Steam Deck

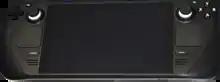
Front side of the LCD model

The Steam Deck is a handheld gaming computer produced by Valve Corporation, designed to run games available on the Steam storefront. Built upon the experiences gained from Valve's earlier ventures with Steam Machine and the Steam Controller, the Steam Deck integrates a custom AMD APU and SteamOS, a Linux-based operating system. The Steam Deck represents Valve's pivot towards a fully in-house hardware development approach, following the challenges faced with Steam Machines' reliance on OEMs and the requirement for native Linux game support.